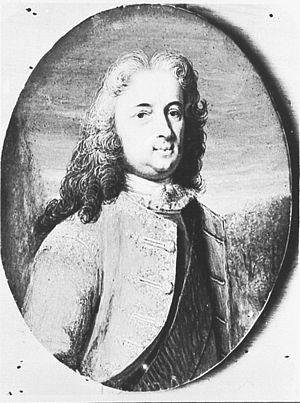
Charles Iᵉʳ, né le 3 août 1654 à Cassel et mort le 23 mars 1730 dans cette même ville, est landgrave de Hesse-Cassel de 1670 à sa mort.